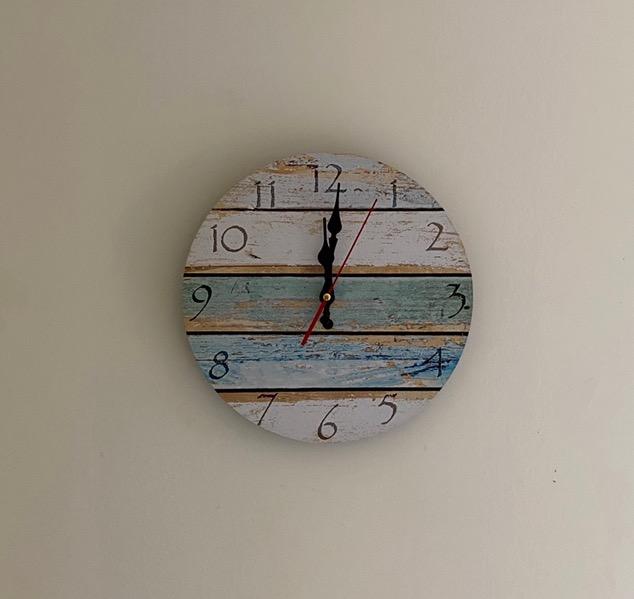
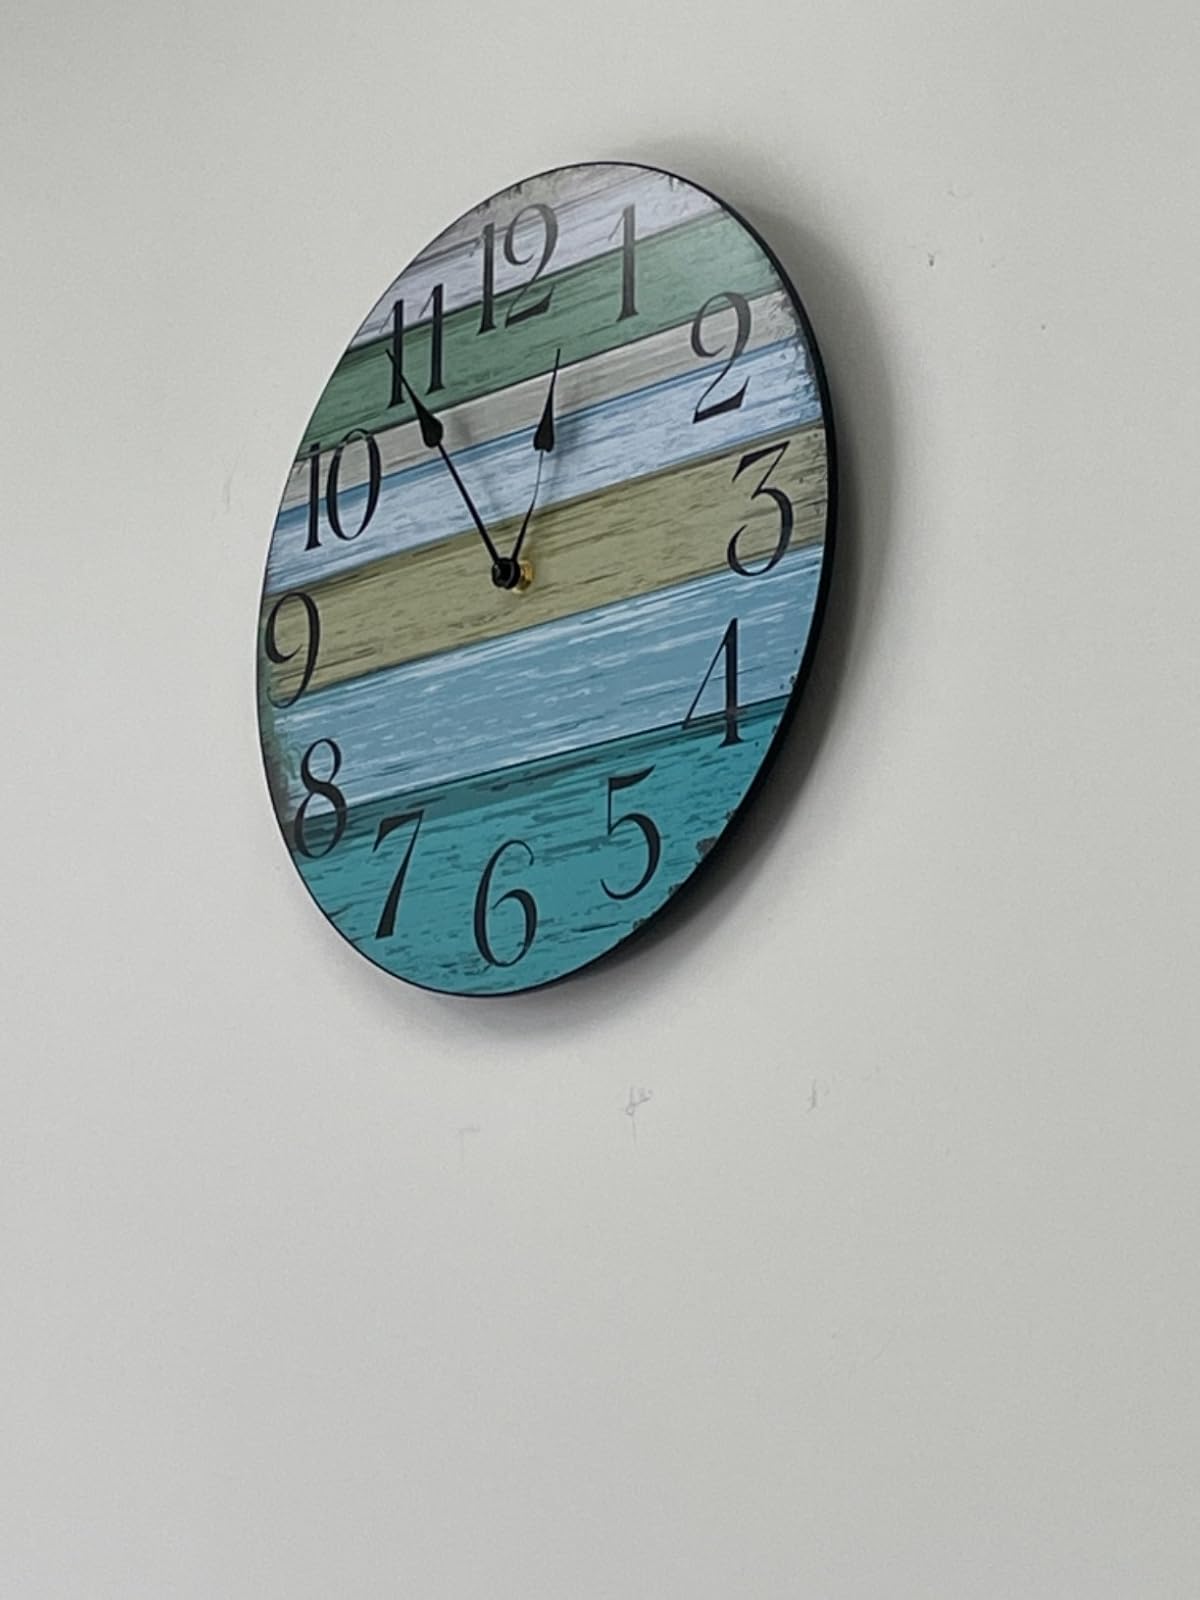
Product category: clock
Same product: no